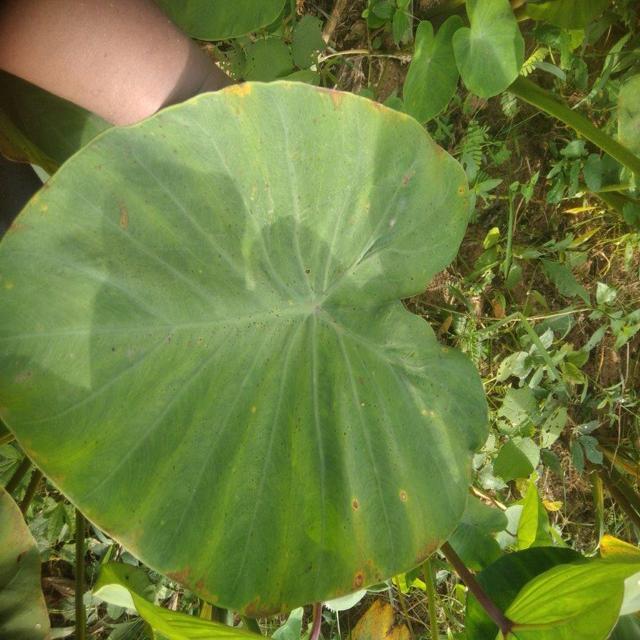
Label: Early_Blight